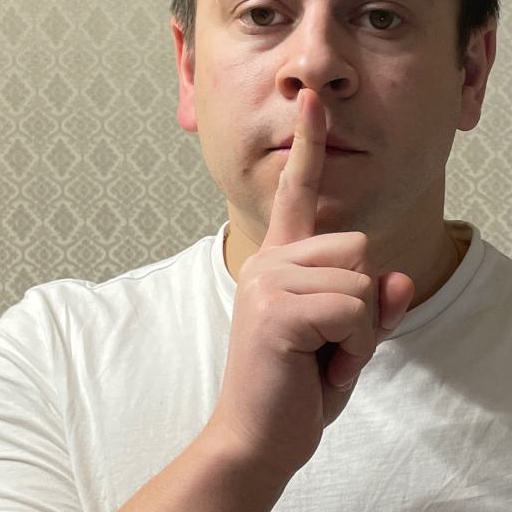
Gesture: mute